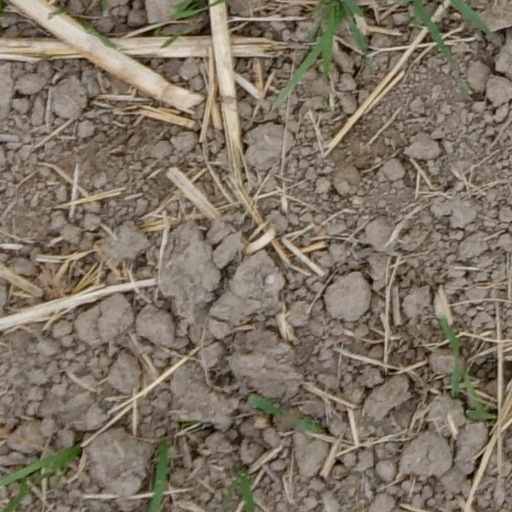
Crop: wheat